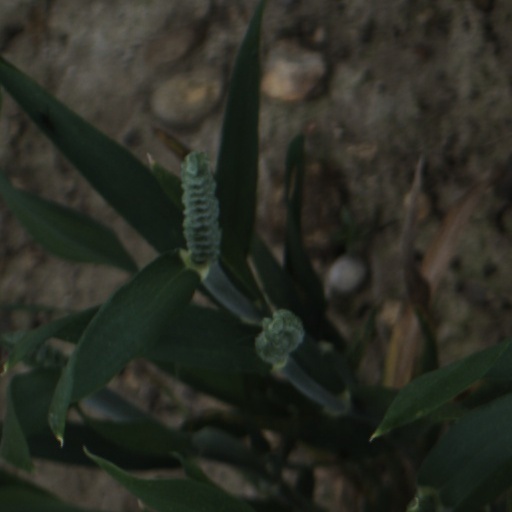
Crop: wheat